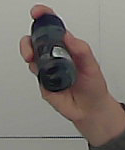
Product: nivea_rollon